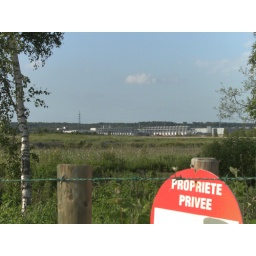
Het datacenter van Google in Saint-Ghislain in Henegouwen wordt bewaakt door G4S. Deze foto dateert van eind mei 2009.